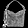
Label: Bag